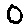
Label: 0